Answer in natural language. Consider the 3D positions of the objects in the scene and not just the 2D positions in the image. Is the centerpoint of  Window (marked B) at a higher height than glass metal tv stand (marked C)? Choose between the following options: no or yes
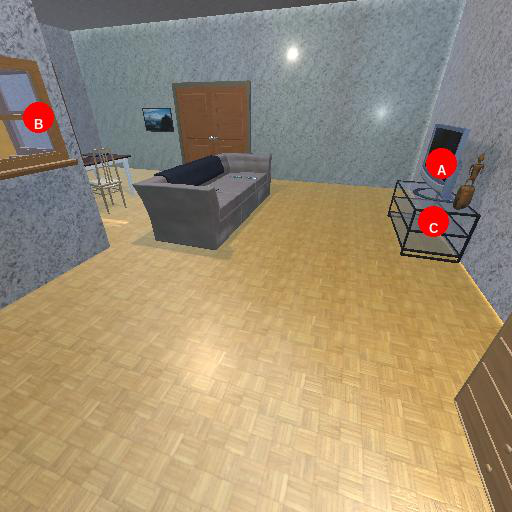
<answer>yes</answer>